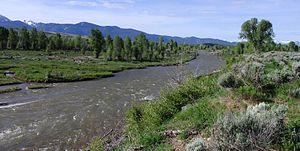
La rivière Gros Ventre est un affluent de la rivière Snake situé dans l'État du Wyoming aux États-Unis.